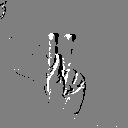
ASL letter: k